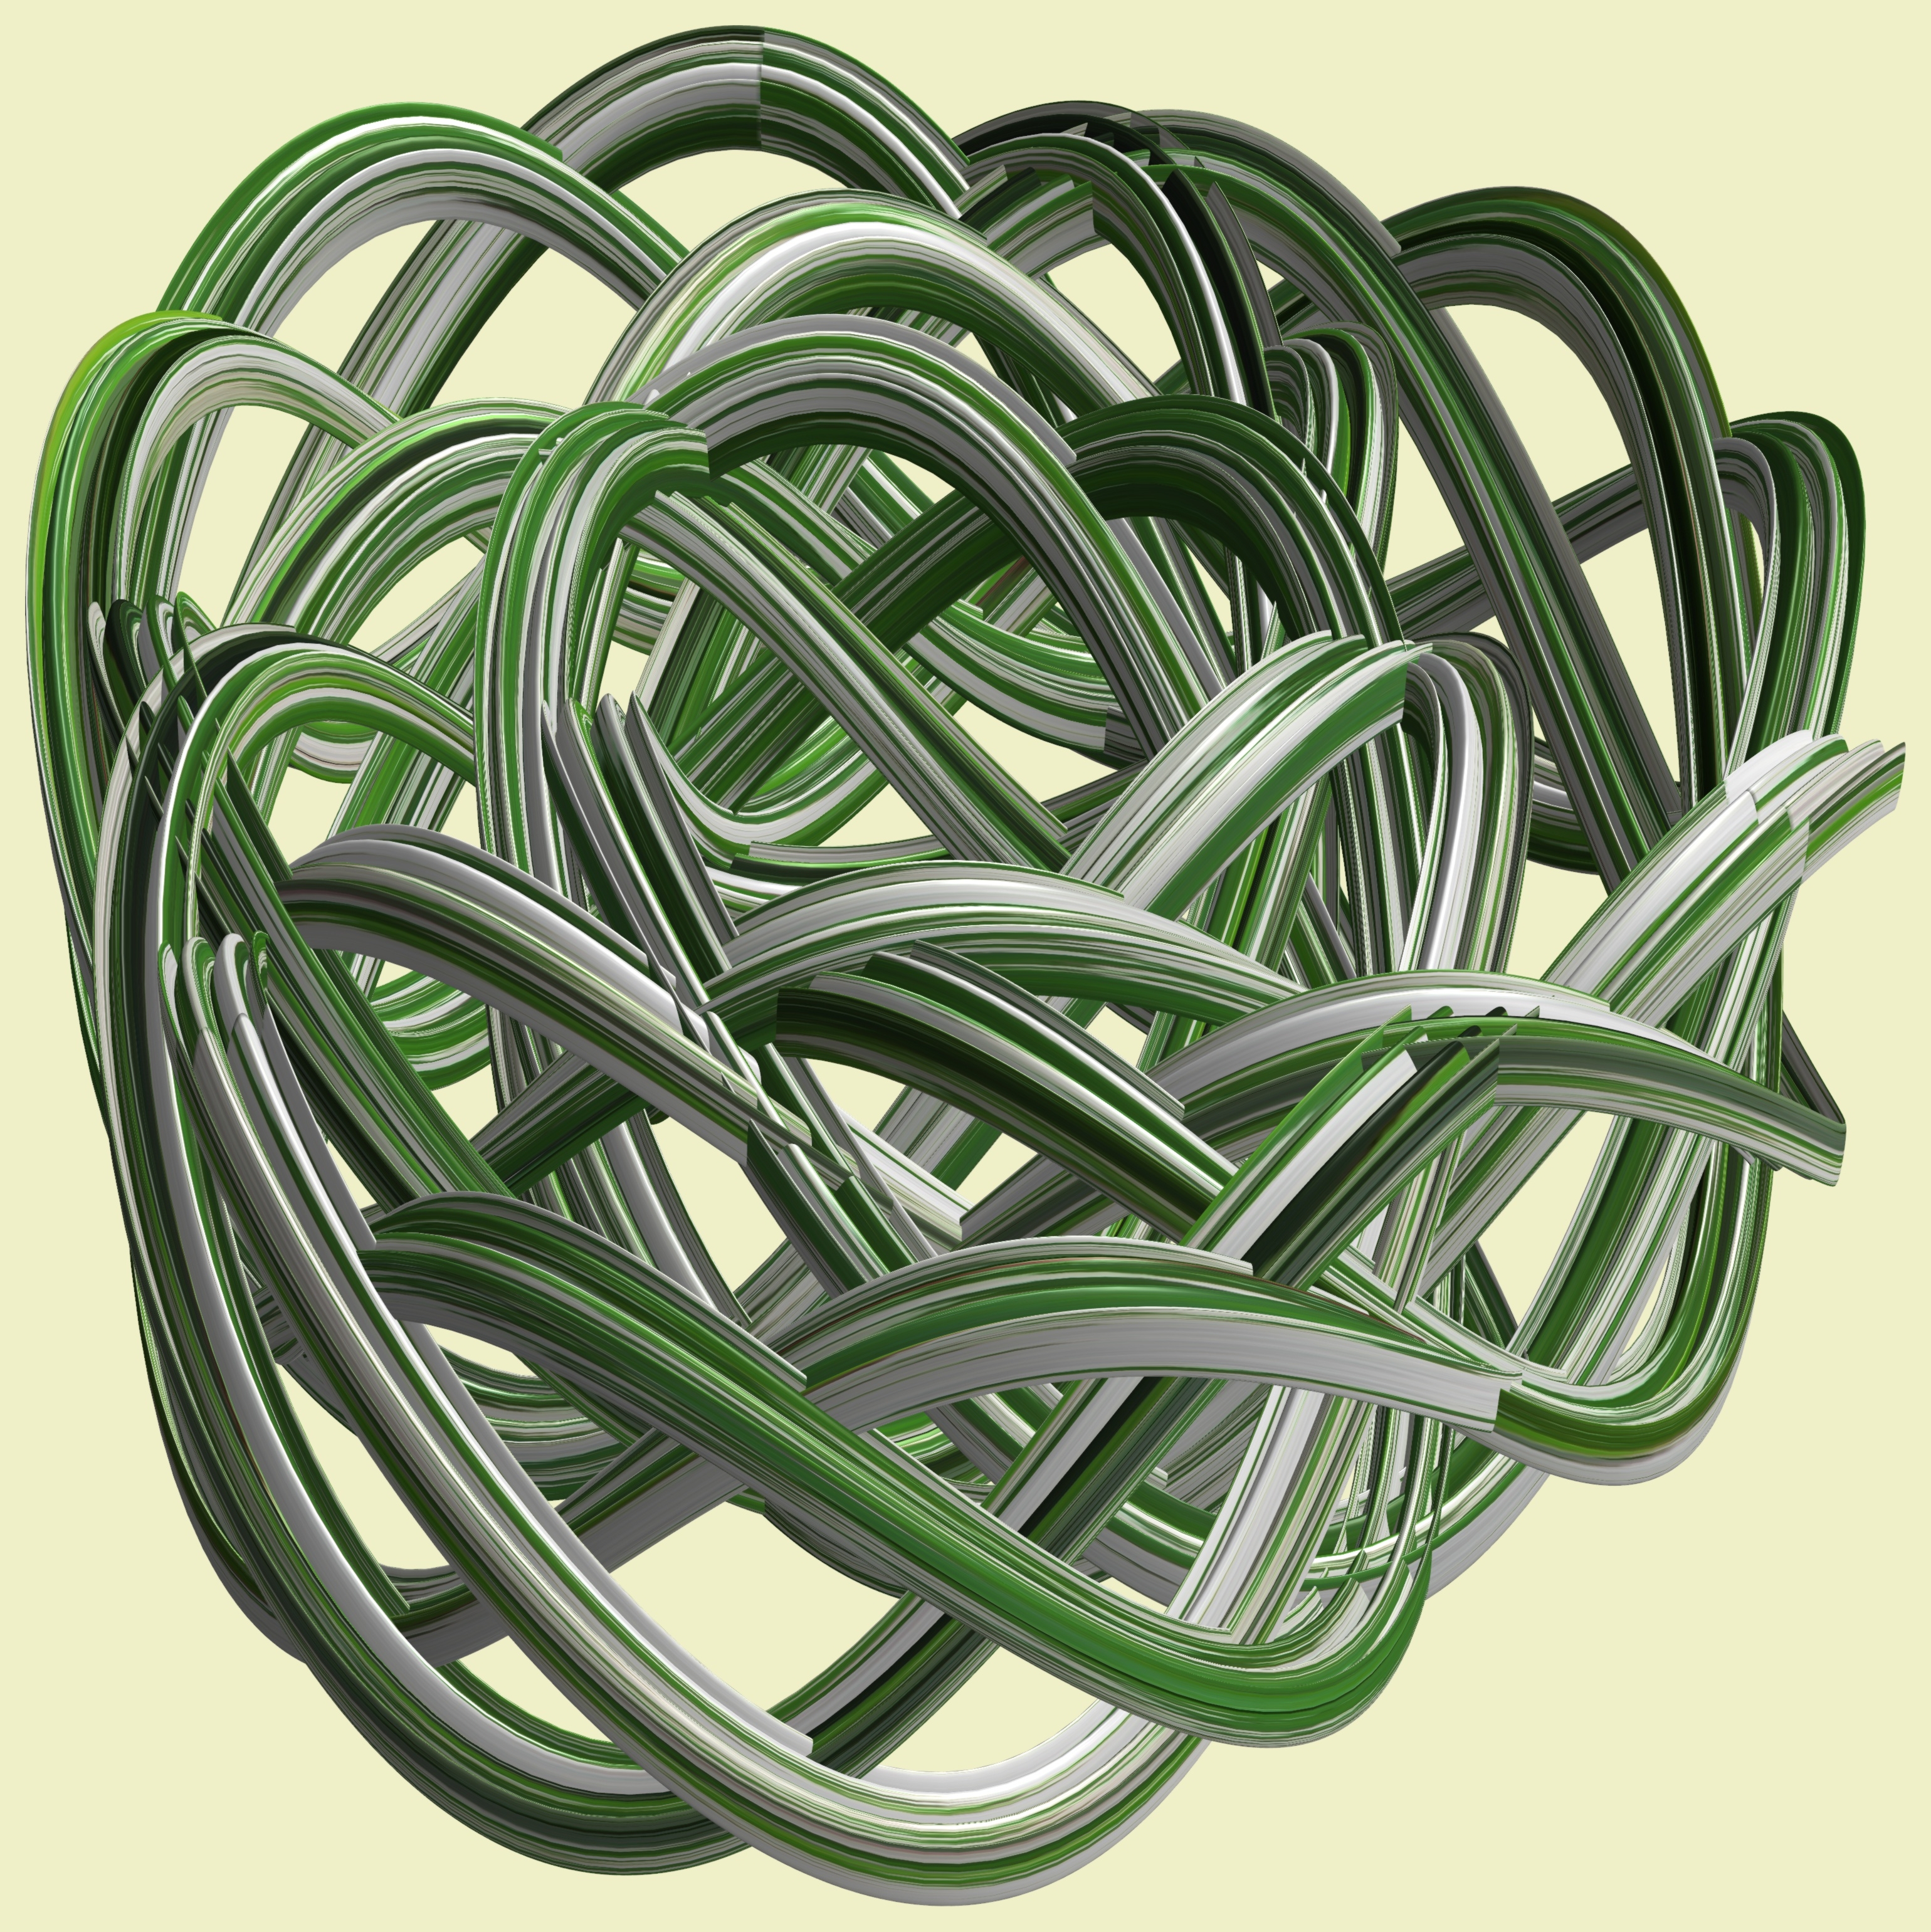
structure, wheel, texture, pattern, green, font, design, symmetry, 3d, graphic, iron, knot, torus, mathematica, cg, parametricplot3d, code, program, algorithm, mapping